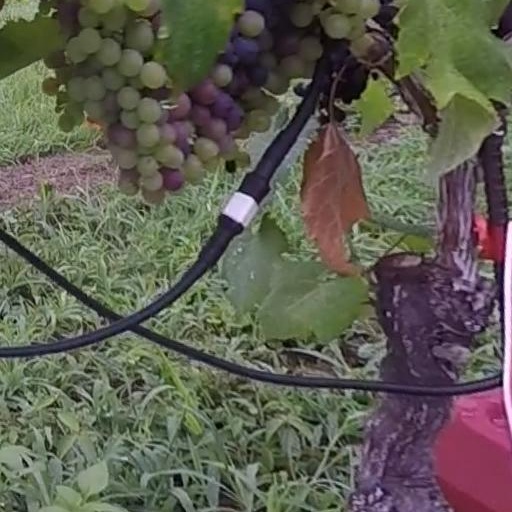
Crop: grape